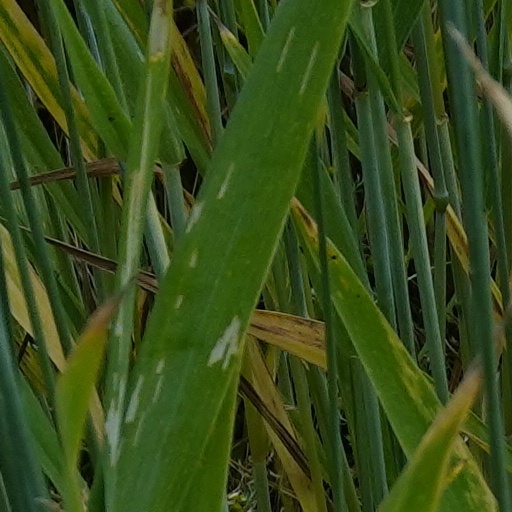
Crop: wheat